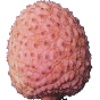
Label: lychee